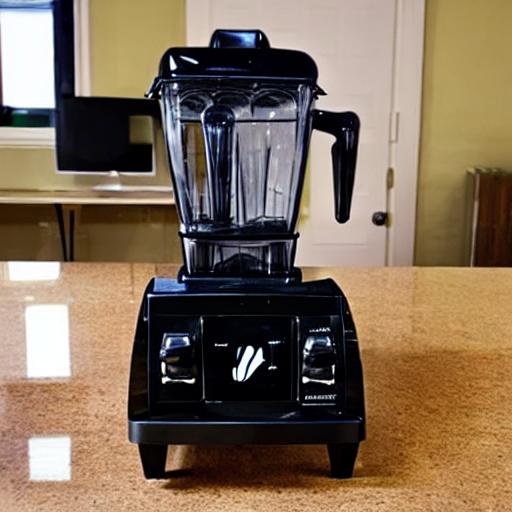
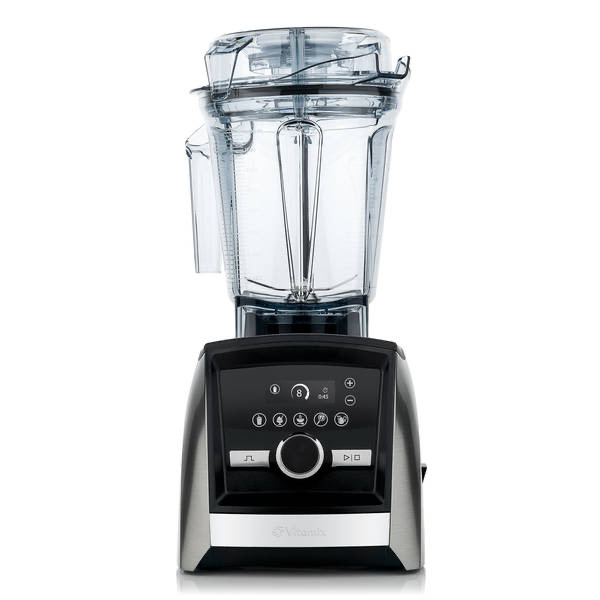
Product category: items_blender
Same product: no